New Mexico v. Texas

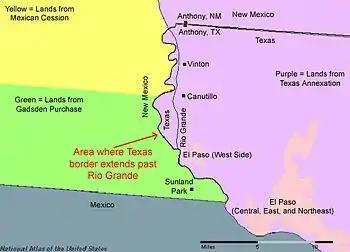
Map showing the disputed area

This suit was brought by the State of New Mexico against the State of Texas in 1913 to settle a controversy concerning the location of their common boundary in the valley of the Rio Grande about from the parallel of 32 degrees north latitude to the parallel of 31 degrees 47 minutes on the international boundary between the United States and Mexico.